Sky position (RA, Dec in degrees): 197.608, -1.217
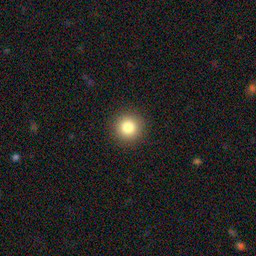
Galaxy morphology: Round Smooth Galaxies